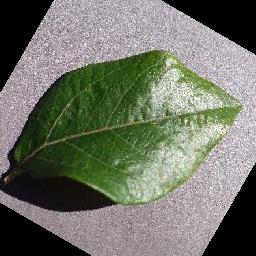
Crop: blueberry
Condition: healthy